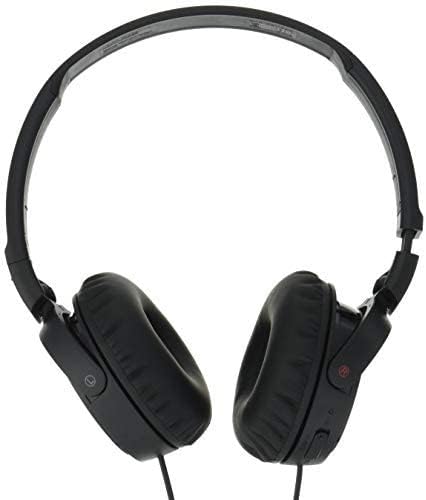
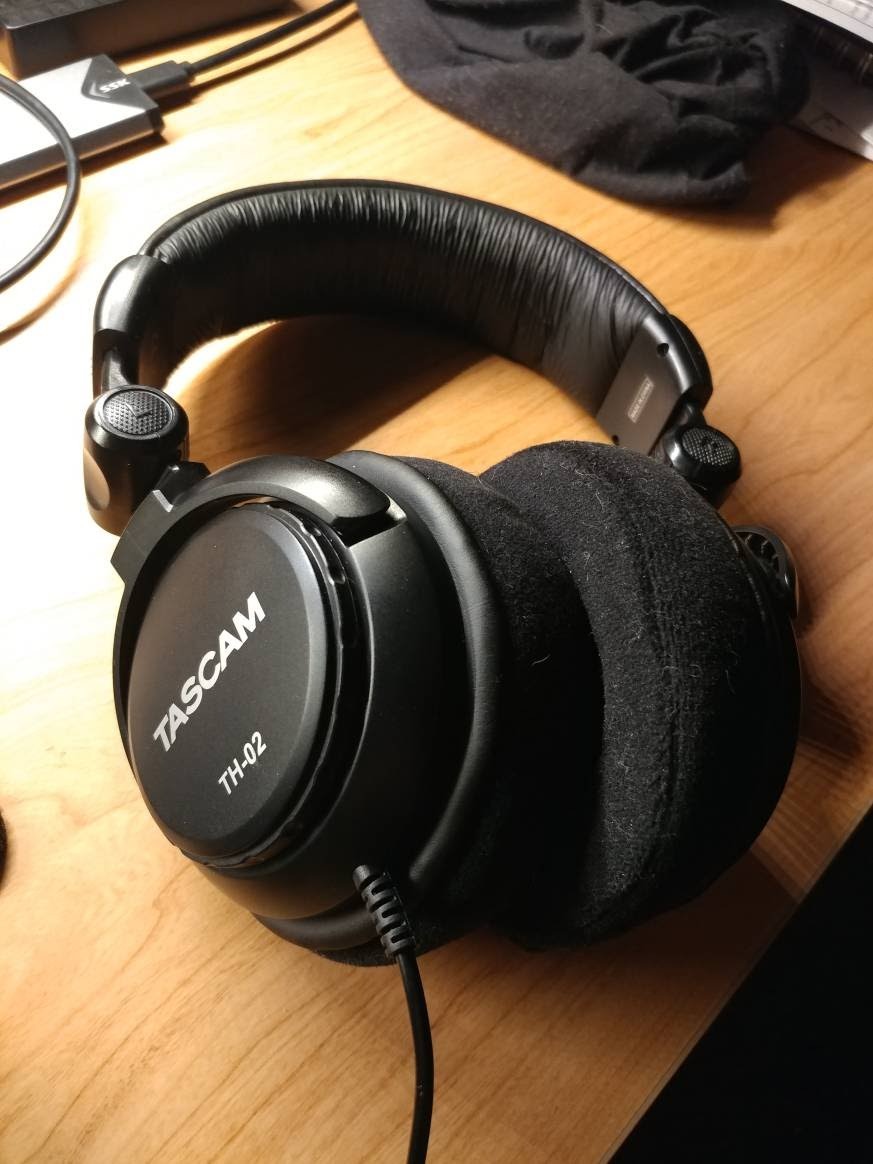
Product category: headphones
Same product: no